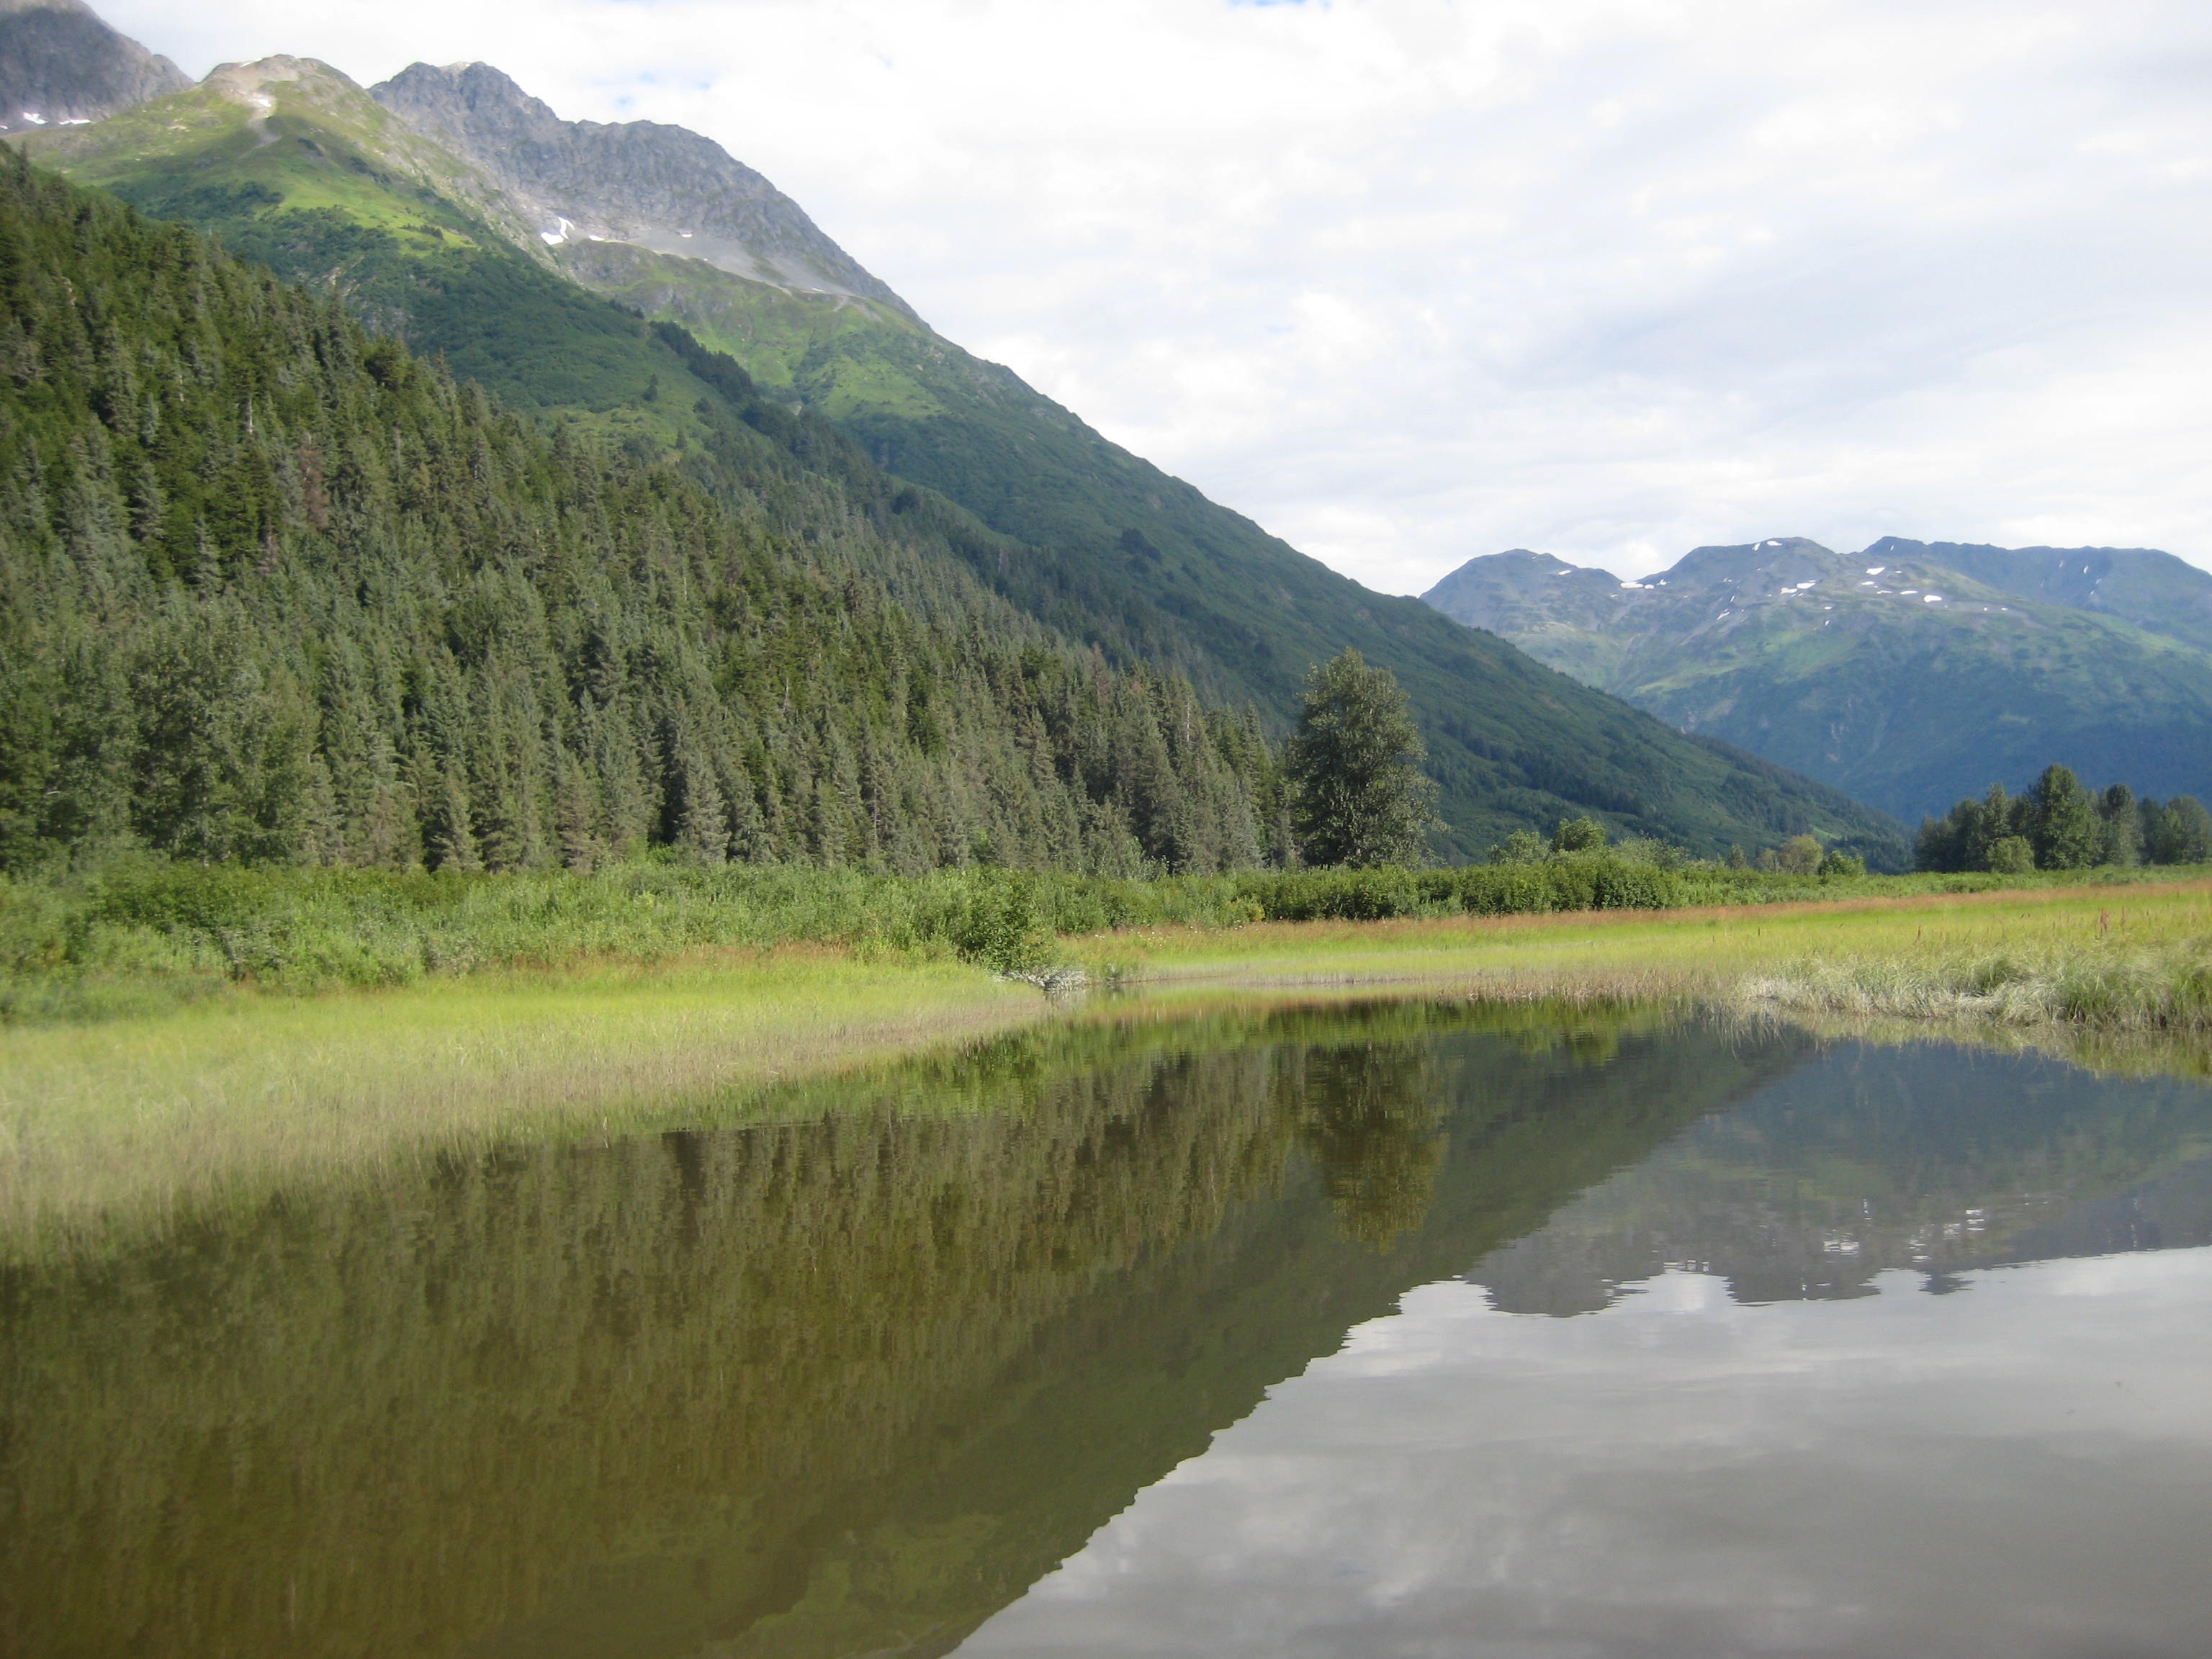
landscape, water, wilderness, mountain, hill, lake, river, valley, mountain range, reflection, fjord, reservoir, highland, body of water, alps, plateau, fell, alaska, loch, landform, tarn, geographical feature, atmospheric phenomenon, mountainous landforms